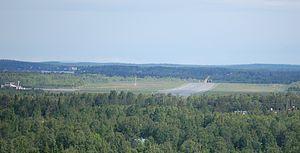
L'aéroport de Kemi-Tornio est un aéroport finlandais, situé en Laponie.